2007 Cannes Film Festival

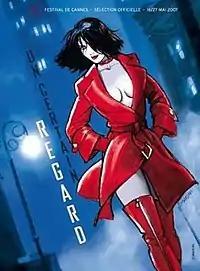
2007 Un Certain Regard poster by Italian comics artist Enrico Marini.

The following people were appointed as the Jury for the feature films of the 2007 Official Selection: